Dixie Square Mall

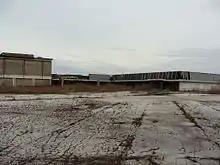
Former JCPenney and Jewel buildings in 2009

In late June 2005, inspectors discovered the mall contained asbestos and ordered removed debris to be covered in plastic. They also discovered that the demolition company had been working without a permit. On July 3, 2005, the site renovation/demolition project was ordered halted until the asbestos issue could be properly resolved. Late on Christmas Eve 2005, the Mayor of Harvey happened to drive past the site and discovered work crews, without having resolved the asbestos problem, were illegally demolishing the central energy plant and had also torn down a large portion of the Montgomery Ward building accidentally (ending any chance of its renovation).